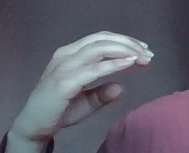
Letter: jeem